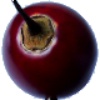
Label: Tamarillo 1